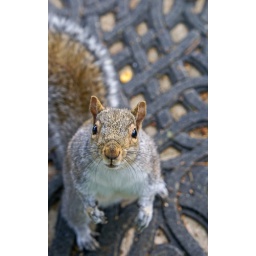
We have a special small door in our screen door for throwing out peanuts for the squirrels.